Joseph Lycett

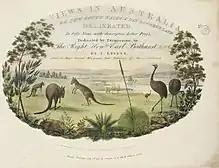
Lycett, J. (1824). Views in Australia, or, New South Wales & Van Diemen's Land delineated : In fifty views with descriptive letter press ... by J. Lycett. London, J. Souter., <a href="https%3A//search.sl.nsw.gov.au/primo-explore/fulldisplay%3Fdocid%3DSLNSW_ALMA21143131480002626%26amp%3Bcontext%3DL%26amp%3Bvid%3DSLNSW%26amp%3Bsearch_scope%3DEEA%26amp%3Btab%3Ddefault_tab%26amp%3Blang%3Den_US">MRB/ F980.1/ L

Captain James Wallis also involved Lycett in the design of two cedar and rosewood timber chests displaying natural history specimens from the Newcastle area. Lycett was responsible for painting eight of the twelve panels on these chests which depict views of Newcastle as well as copies of William Westall's "Views of Australian Scenery". It is strongly believed that Wallis presented one of these chests to Governor Lachlan Macquarie as a gift around the year of 1818. The other chest's initial provenance is unknown, but it was purchased by William Dixson in London in 1937 and later bequeathed to the State Library of New South Wales where Macquarie's chest is also held.